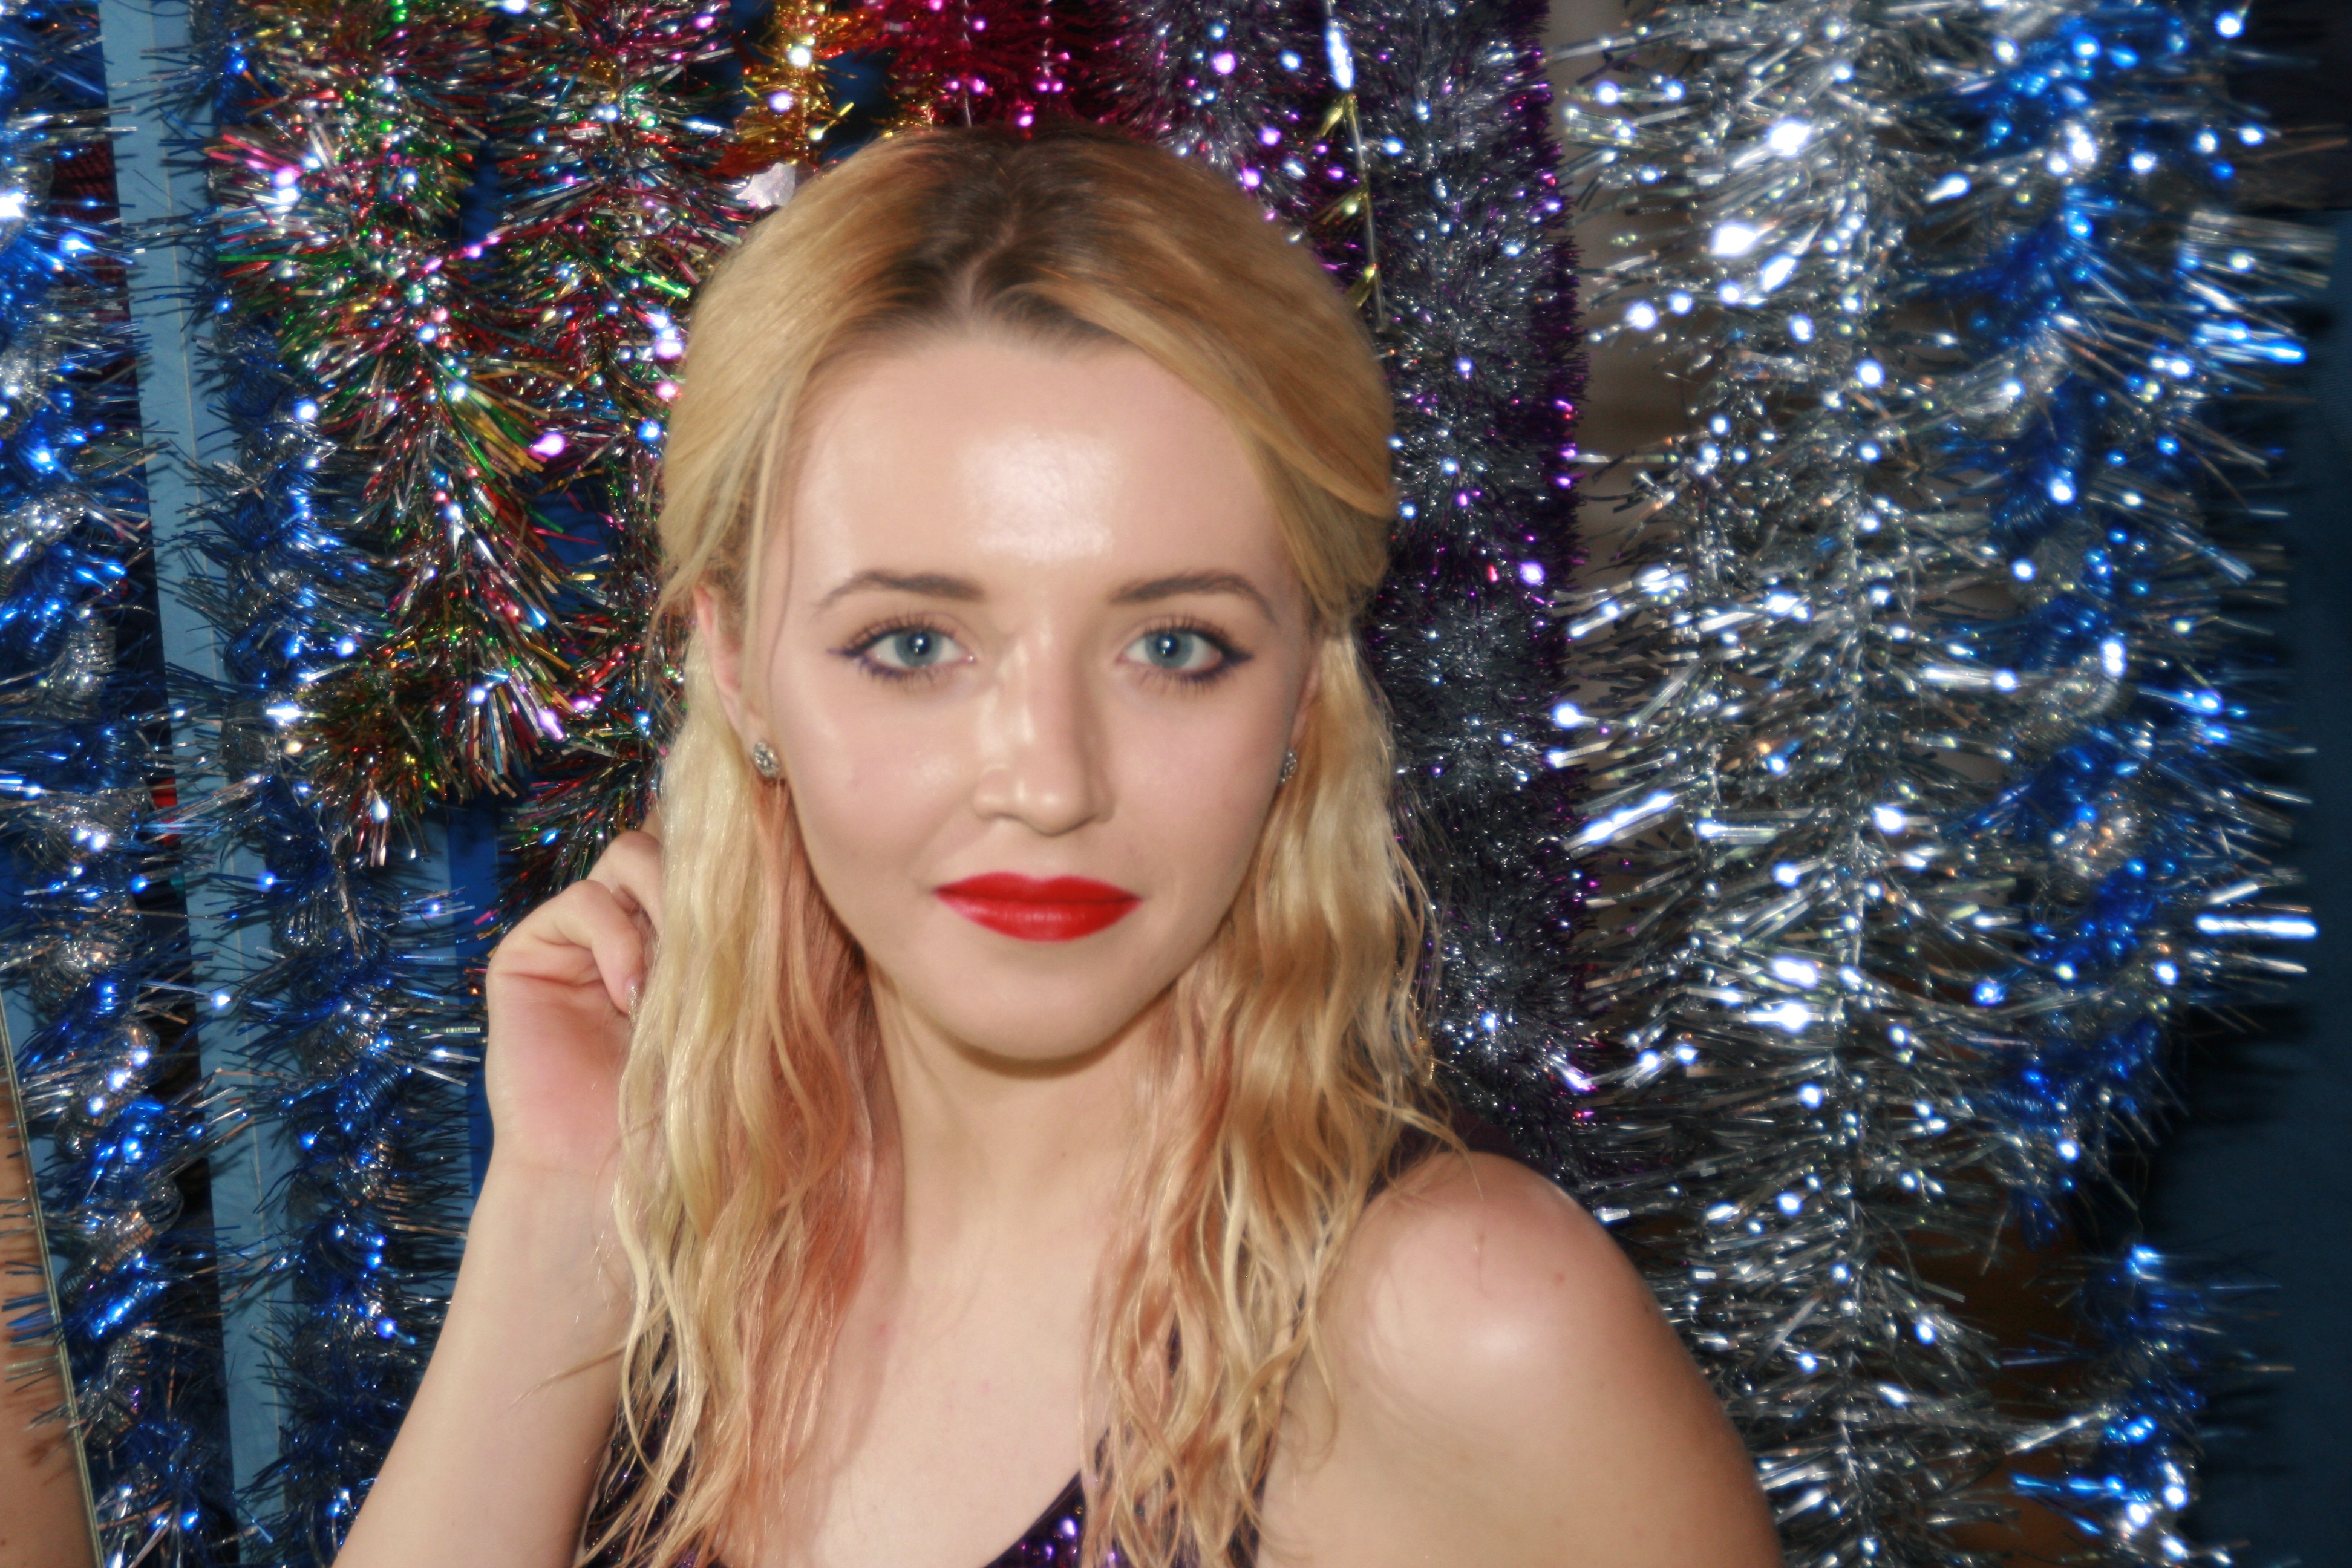
girl, hair, portrait, model, shine, fashion, christmas, blonde, dress, holidays, tinsel, beauty, blond